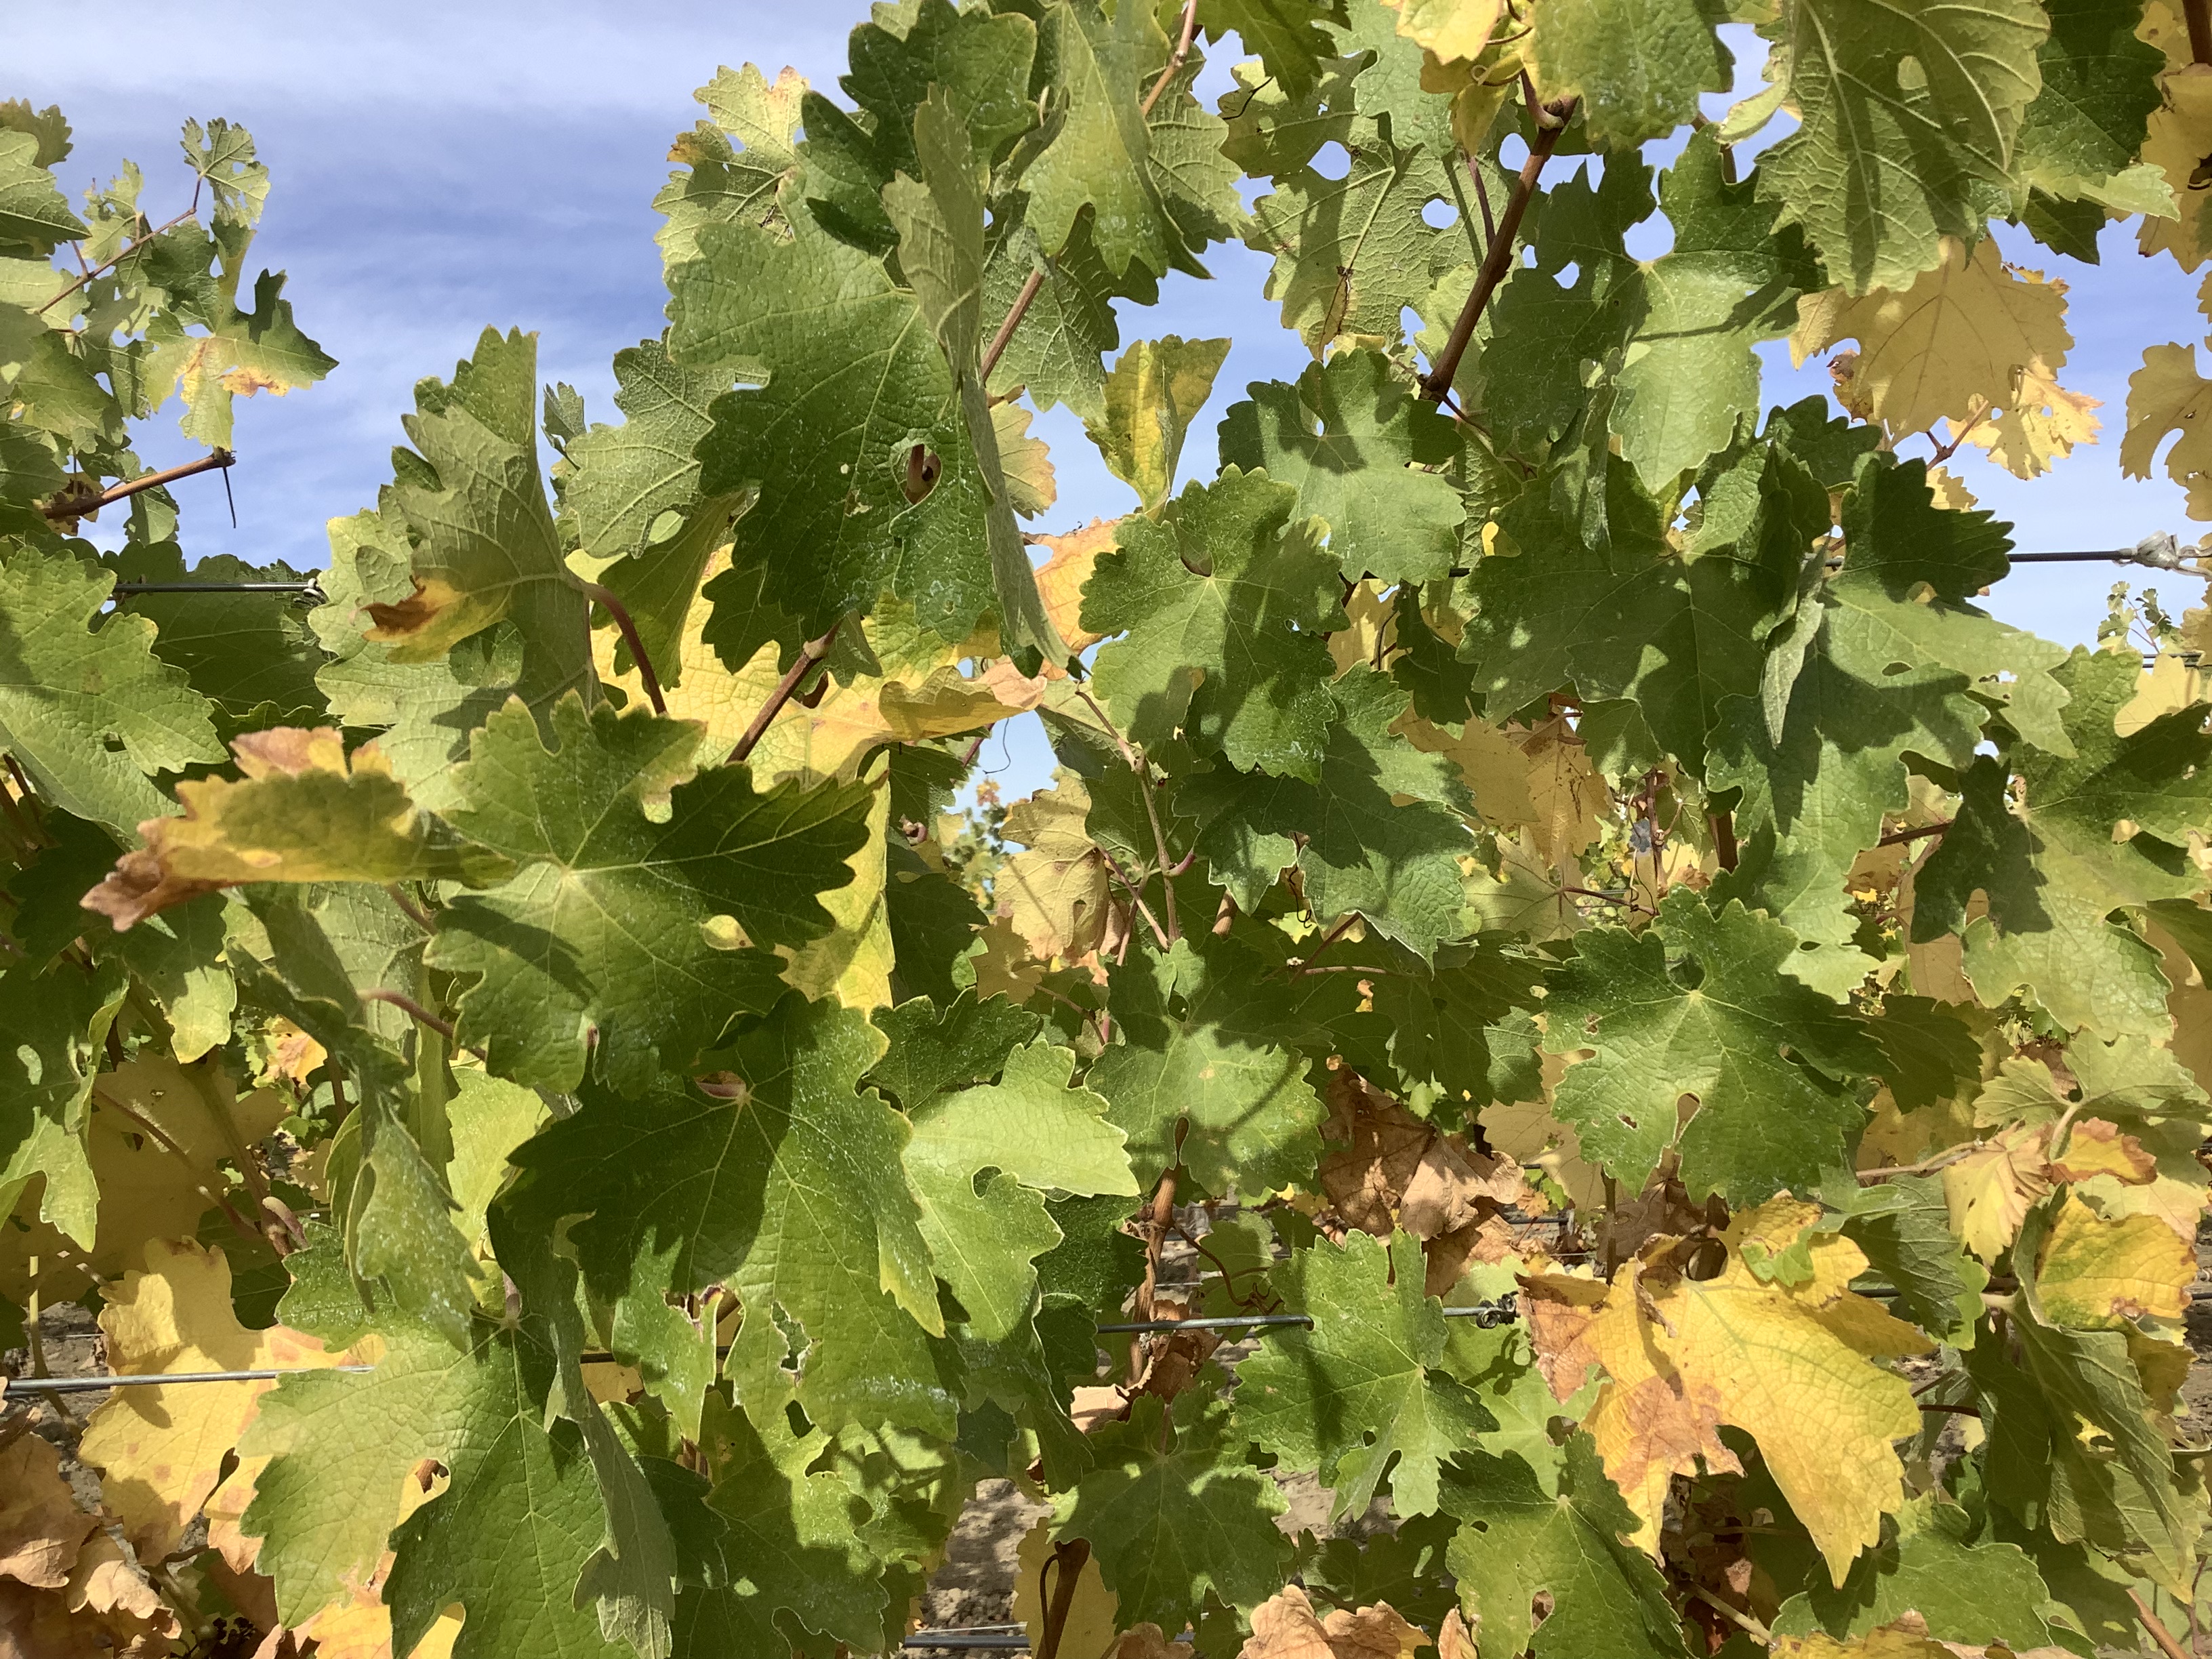
Label: No Virus